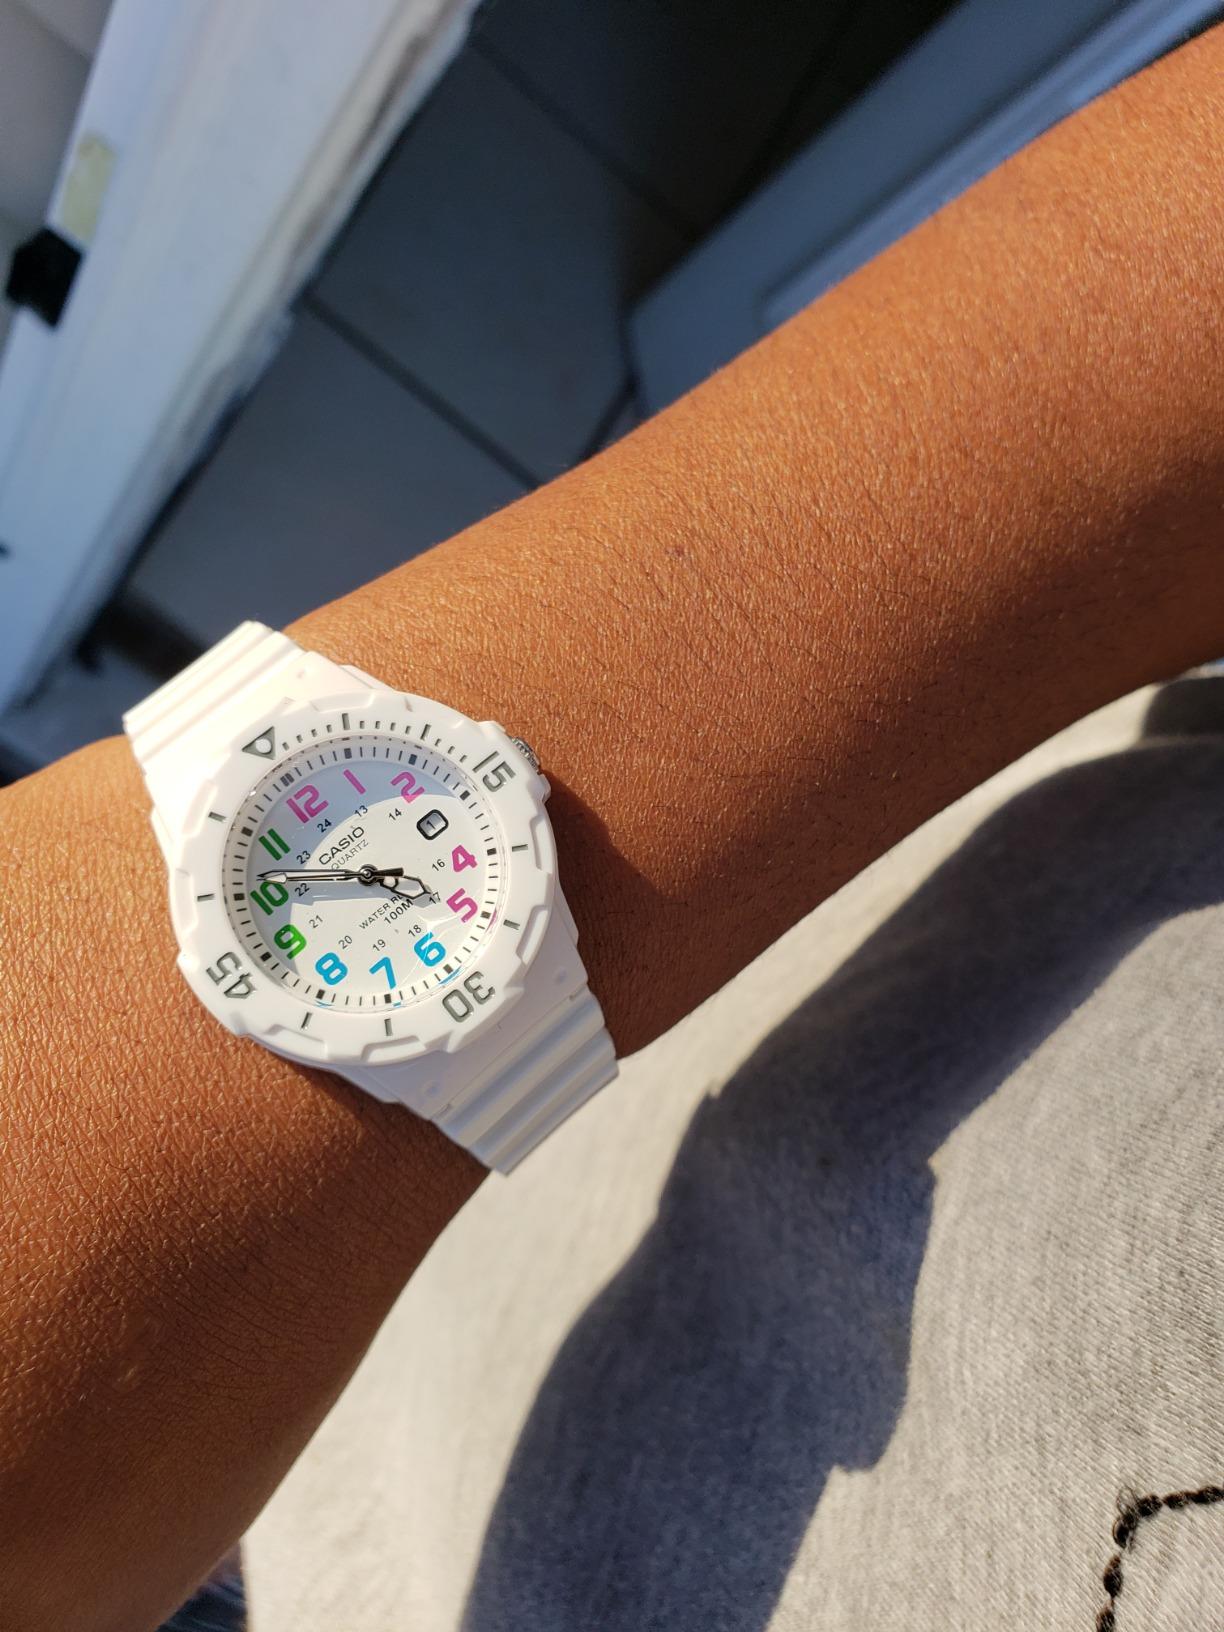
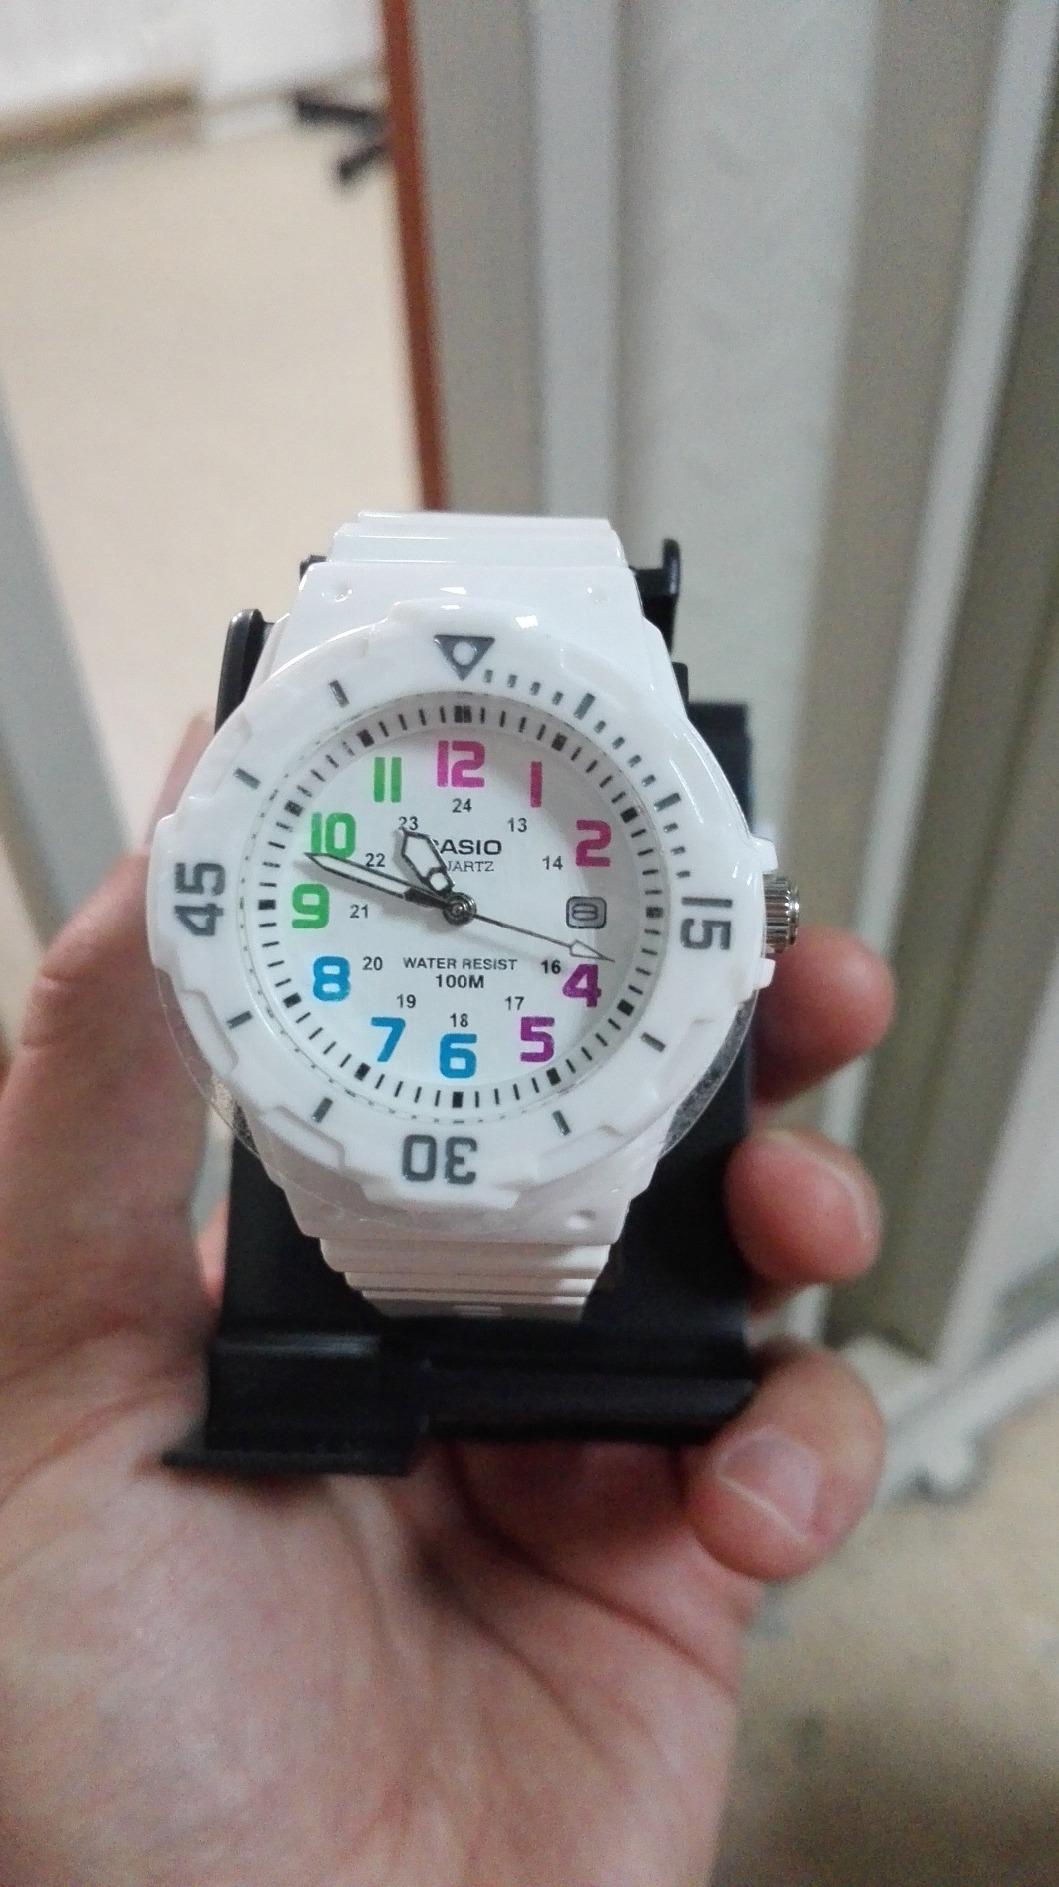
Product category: accessories_watch
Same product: yes